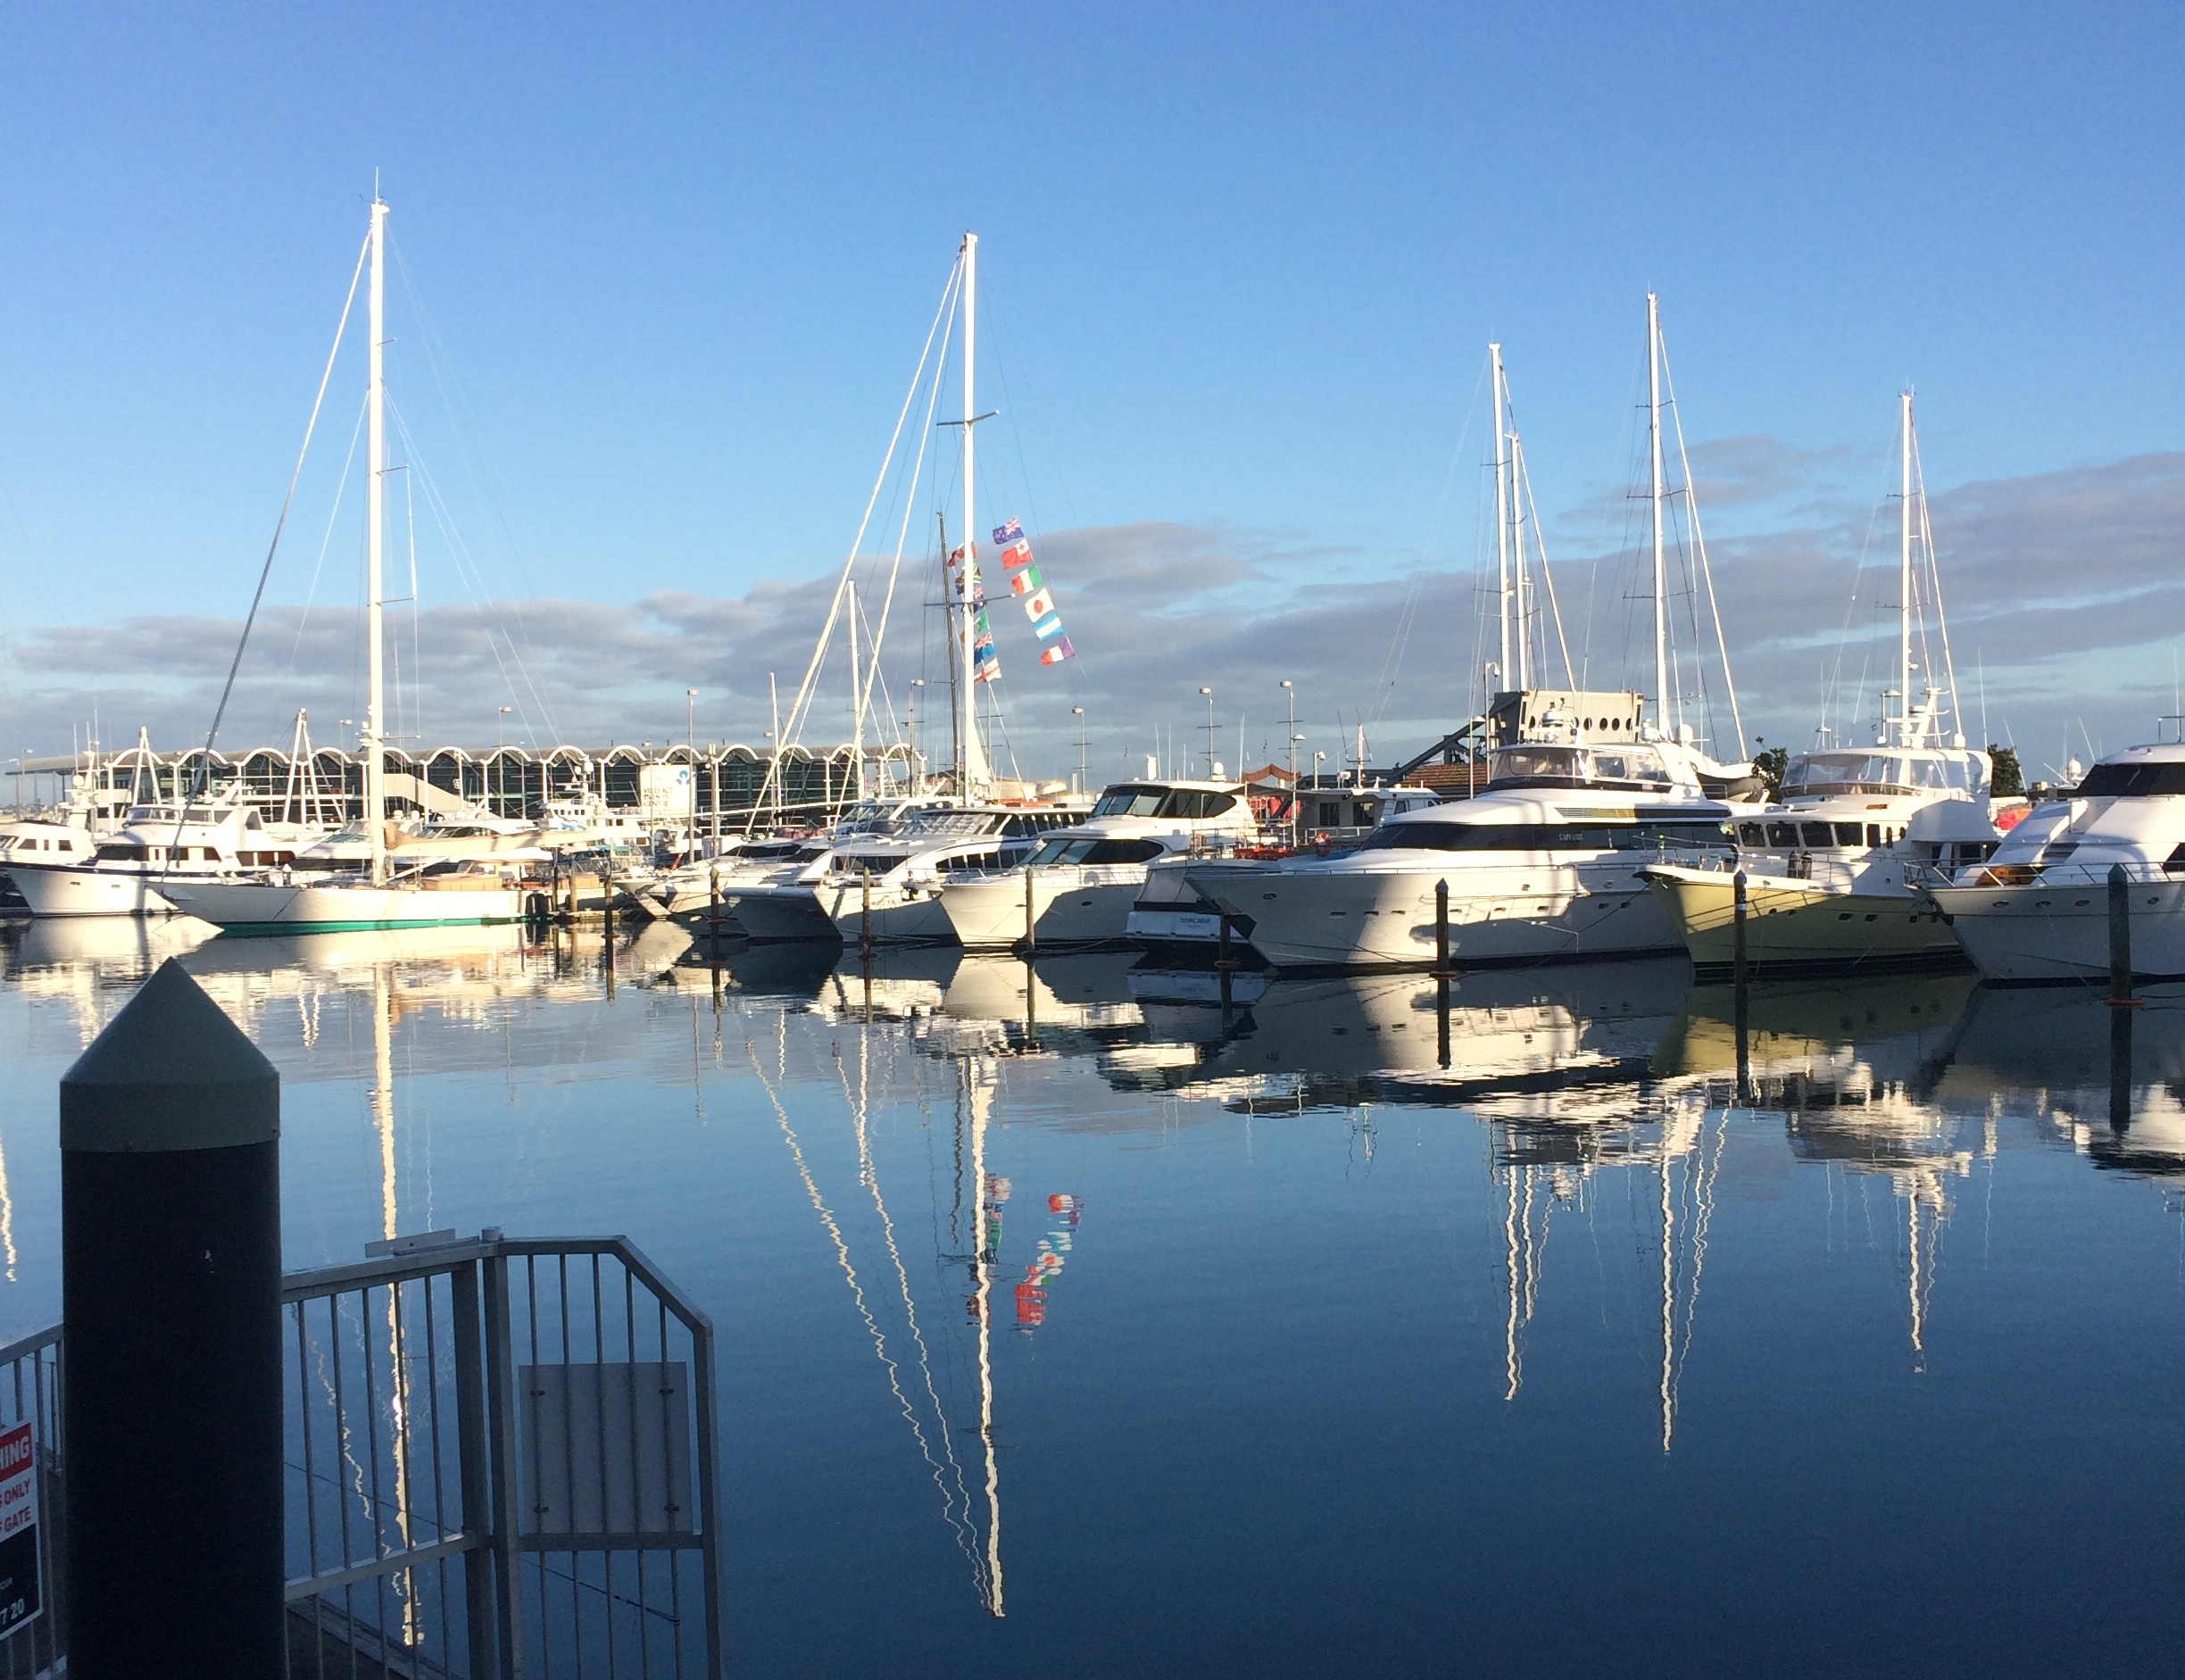
sea, dock, boat, reflection, vehicle, mast, yacht, bay, harbor, marina, port, sailboat, watercraft